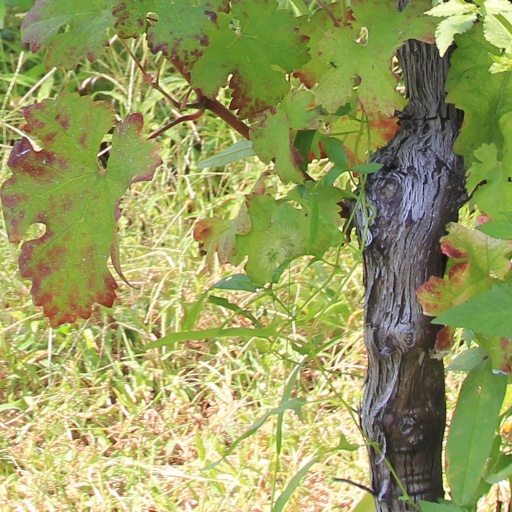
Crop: grape